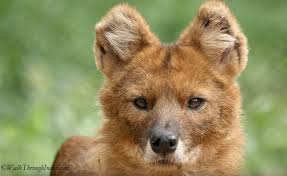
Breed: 209-n000043-dhole